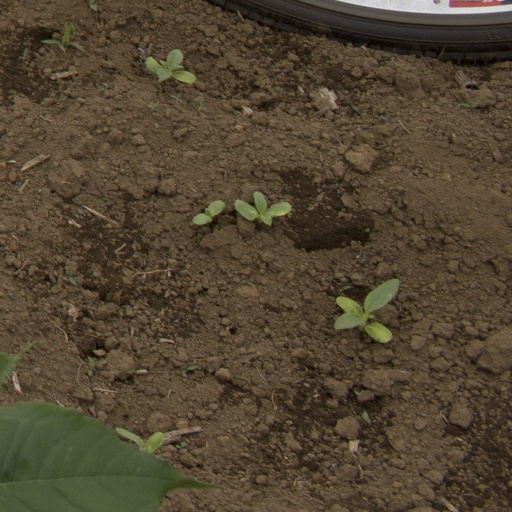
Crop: Jerusalem artichoke